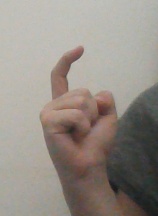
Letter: ra